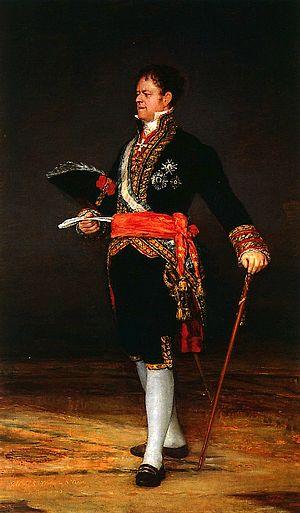
L’œuvre de Francisco De Goya commence approximativement en 1771 avec ses premières fresques pour la basilique du Pilar à Saragosse et termine en 1827 avec ses dernières toiles, dont la Laitière de Bordeaux. Durant ces années, le peintre produisit environ 700 peintures, 280 gravures et plusieurs milliers de dessins.